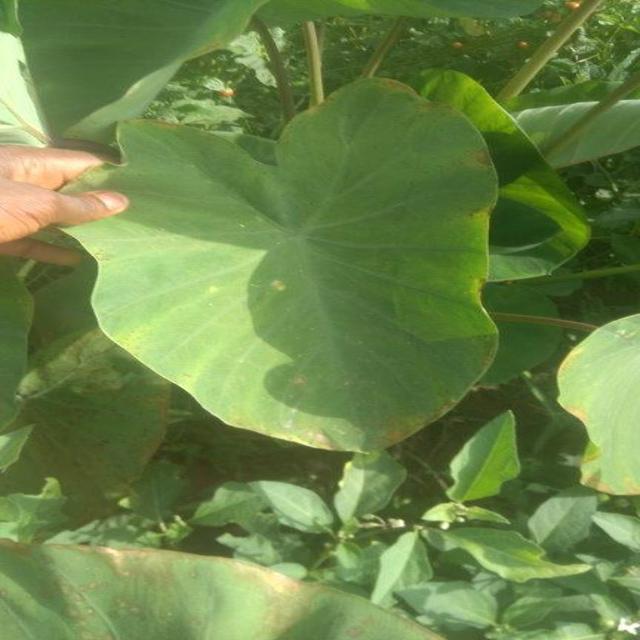
Label: Early_Blight